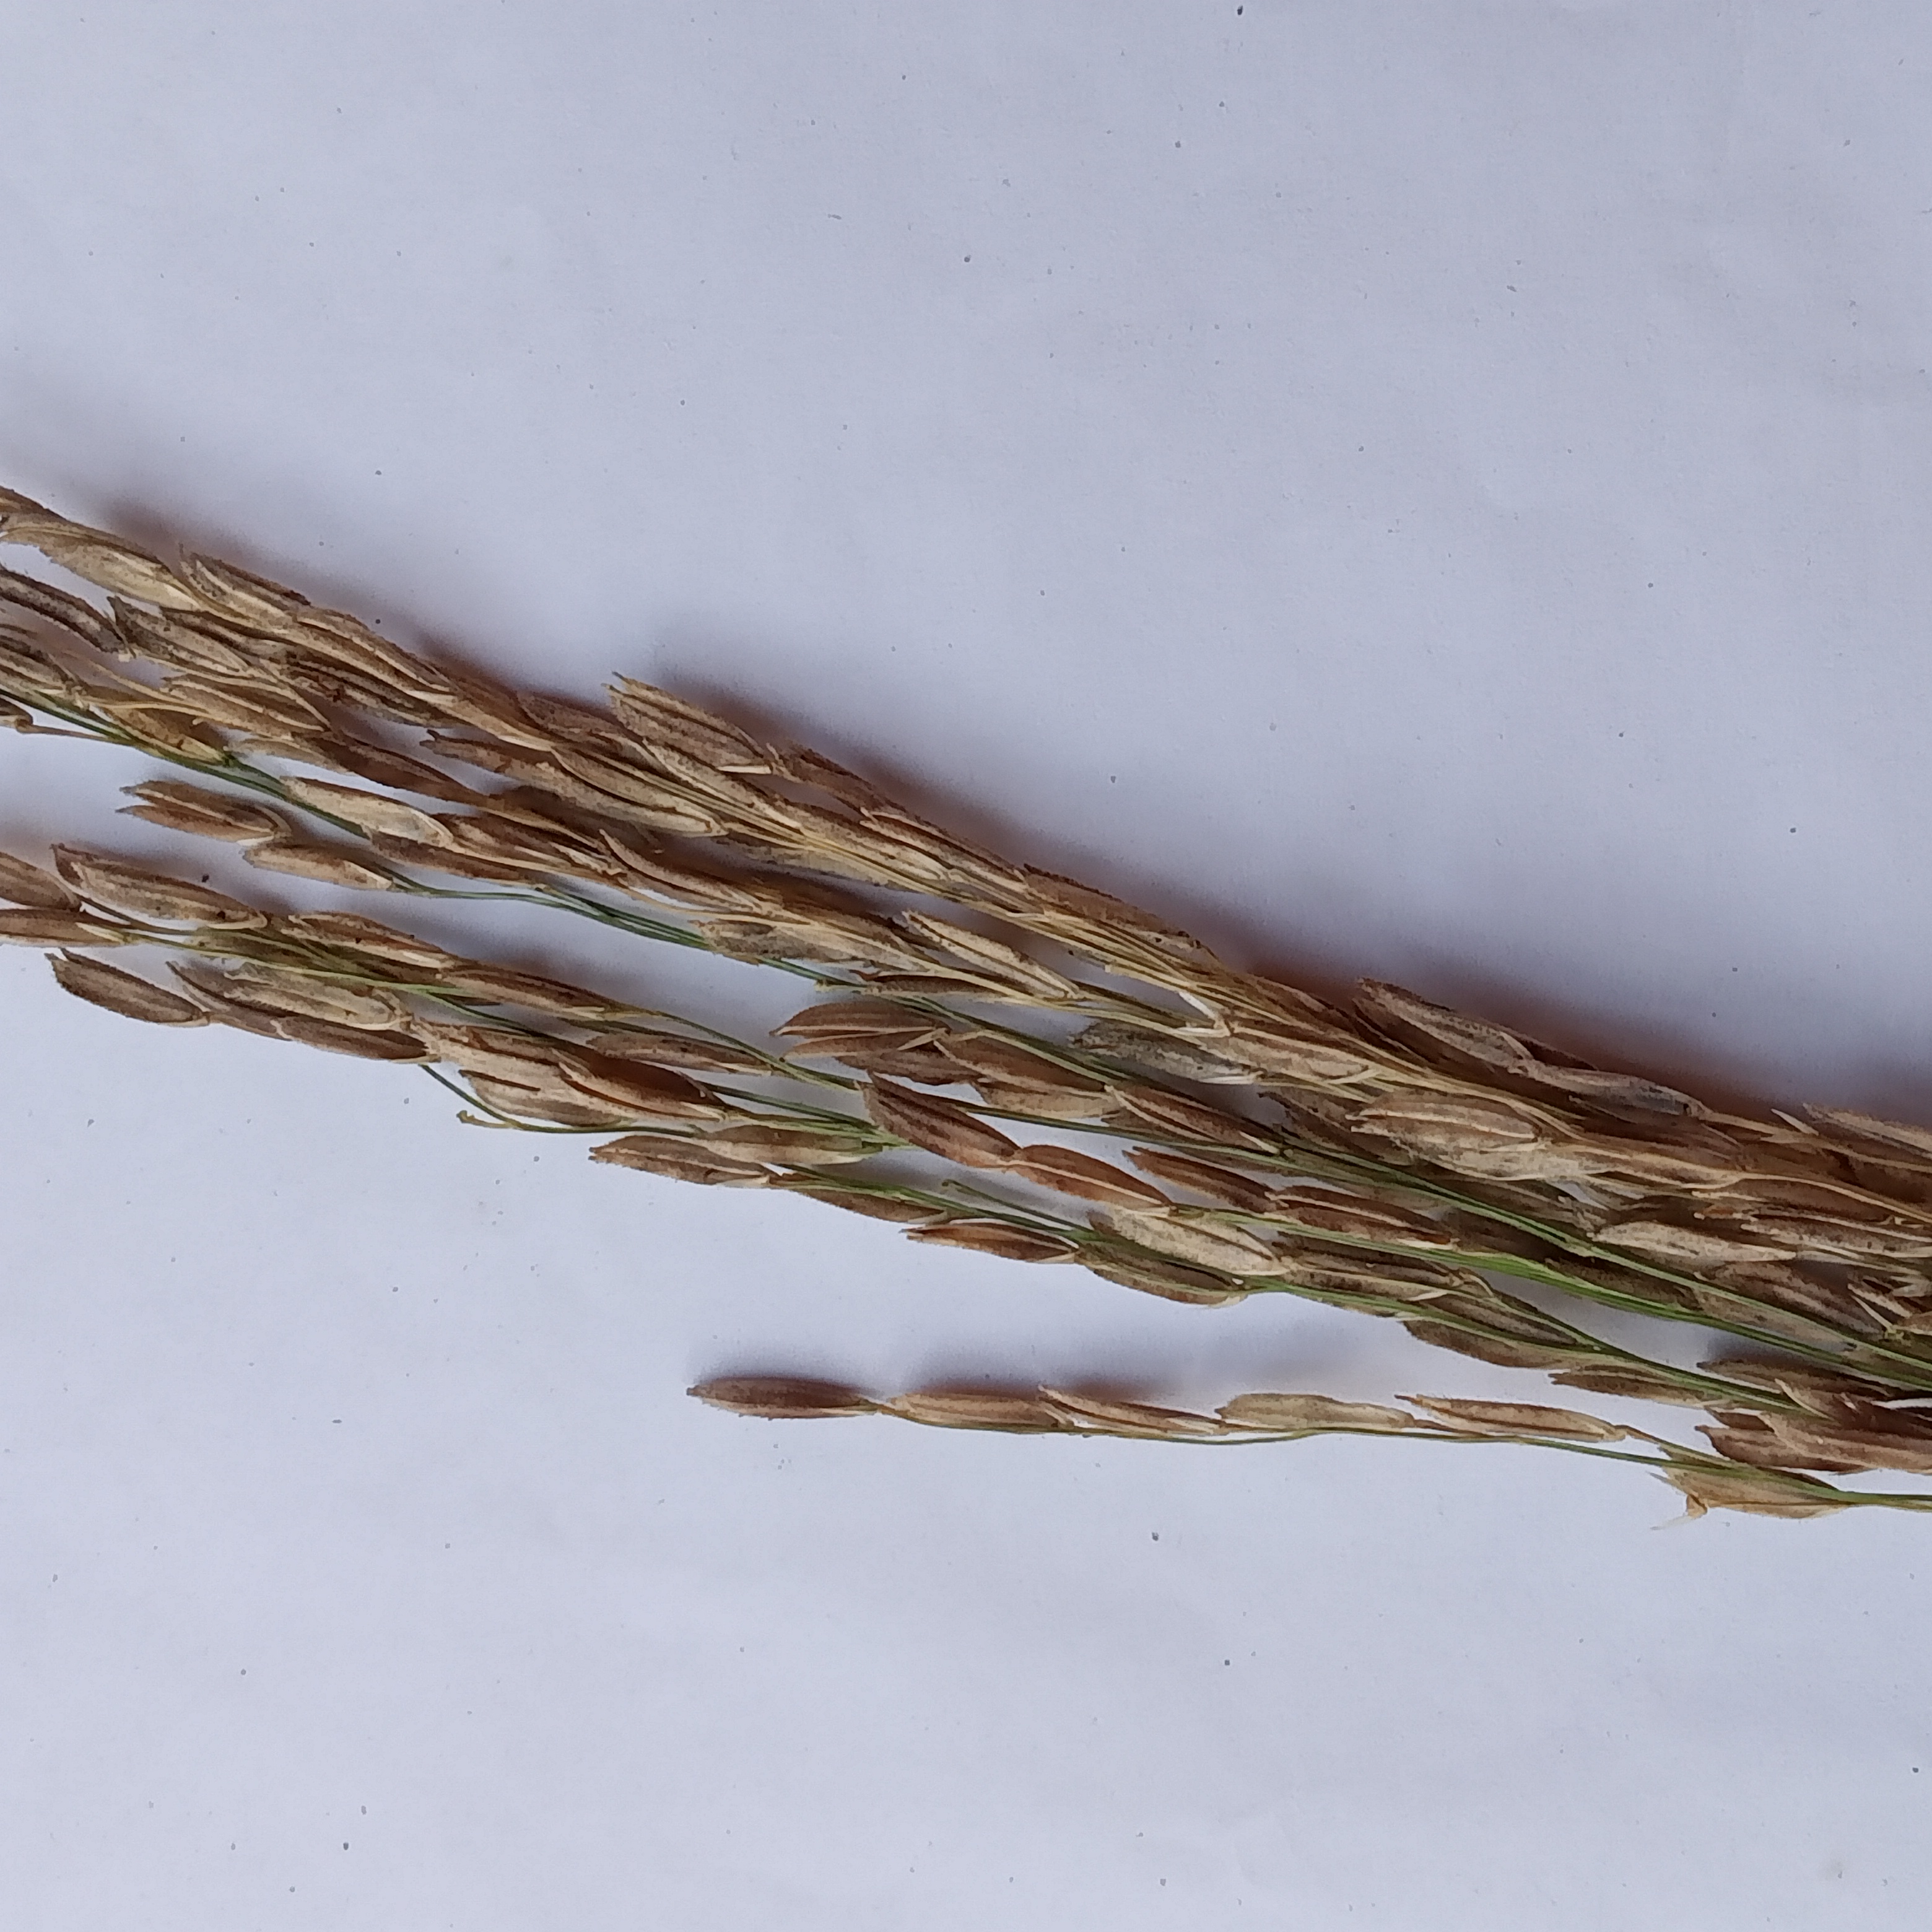
Nhãn: Bệnh Đạo ôn lá và cổ bông (Rice leaf and neck blast)